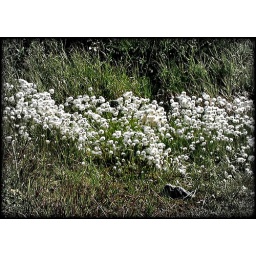
Taken up in Alaska's Chugach mountains ... Cotton grass is a &amp;quot;tundra&amp;quot; plant ...